Subaru Sambar

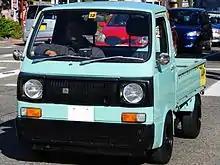
Subaru Sambar 360 truck

The third generation appeared on 10 February 1973, this one was nicknamed the ""Gōriki (Herculean strength)"" Sambar due to an advertising campaign at the time. The first series still carried a two-stroke two-cylinder 356 cc engine but by now water-cooled. Maximum power is at 5500 rpm. The engine code was EK34, the truck received the K71 model code while the van was called K81.